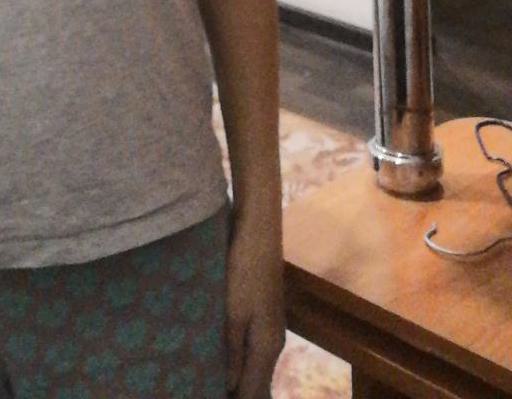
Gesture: no_gesture